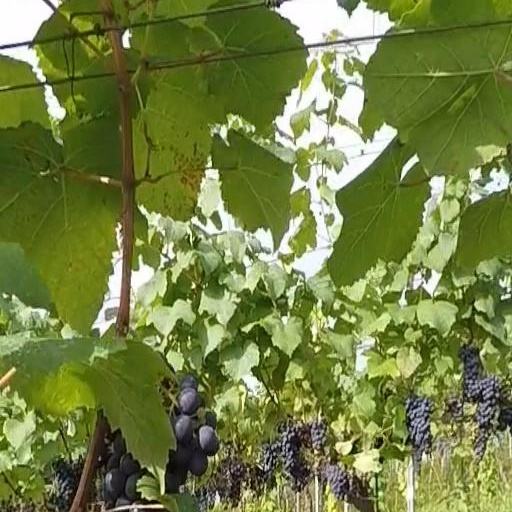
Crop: grape